Vernonia Pioneer Museum

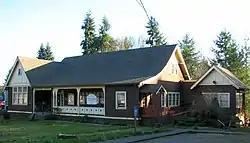

The Vernonia Pioneer Museum is a history museum, located in Vernonia, Oregon, United States. The building that houses the museum is listed on the National Register of Historic Places as the Oregon–American Lumber Company Mill Office.